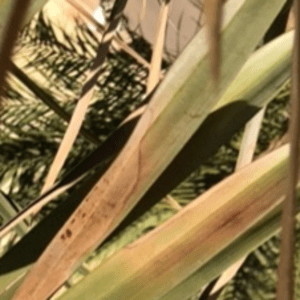
Label: Magnesium Deficiency